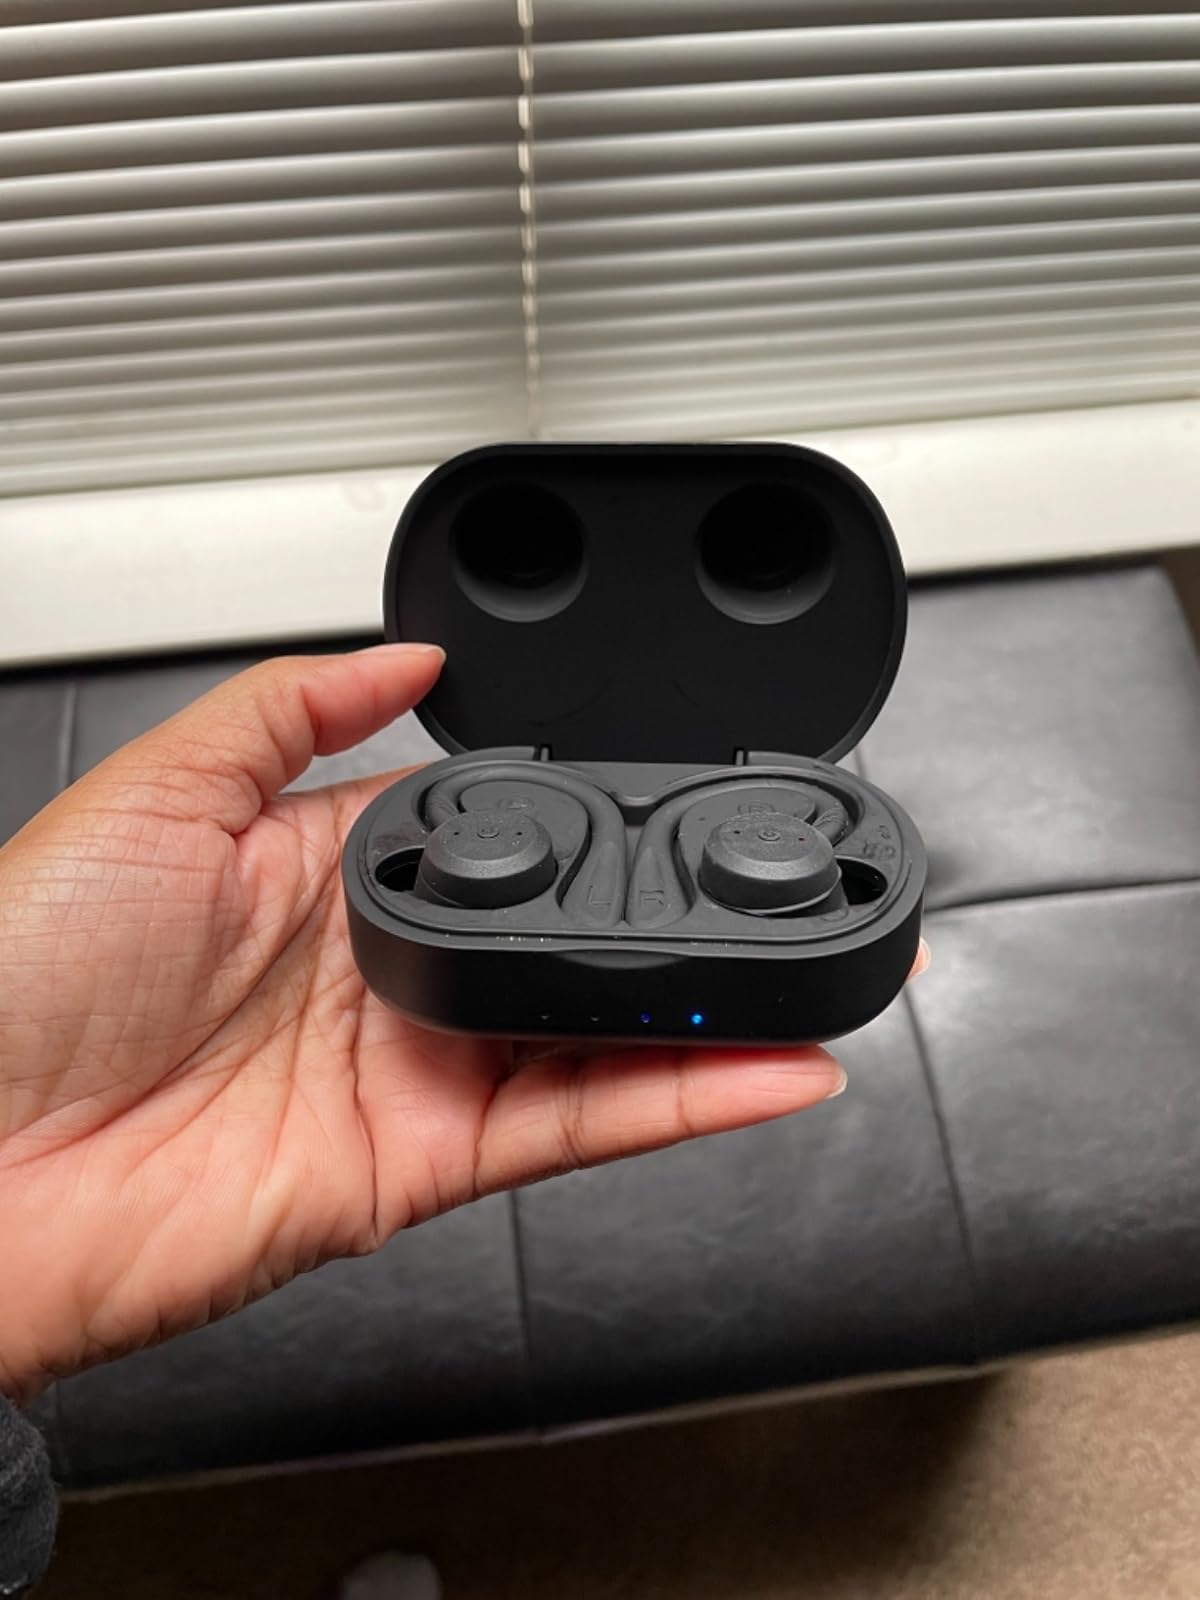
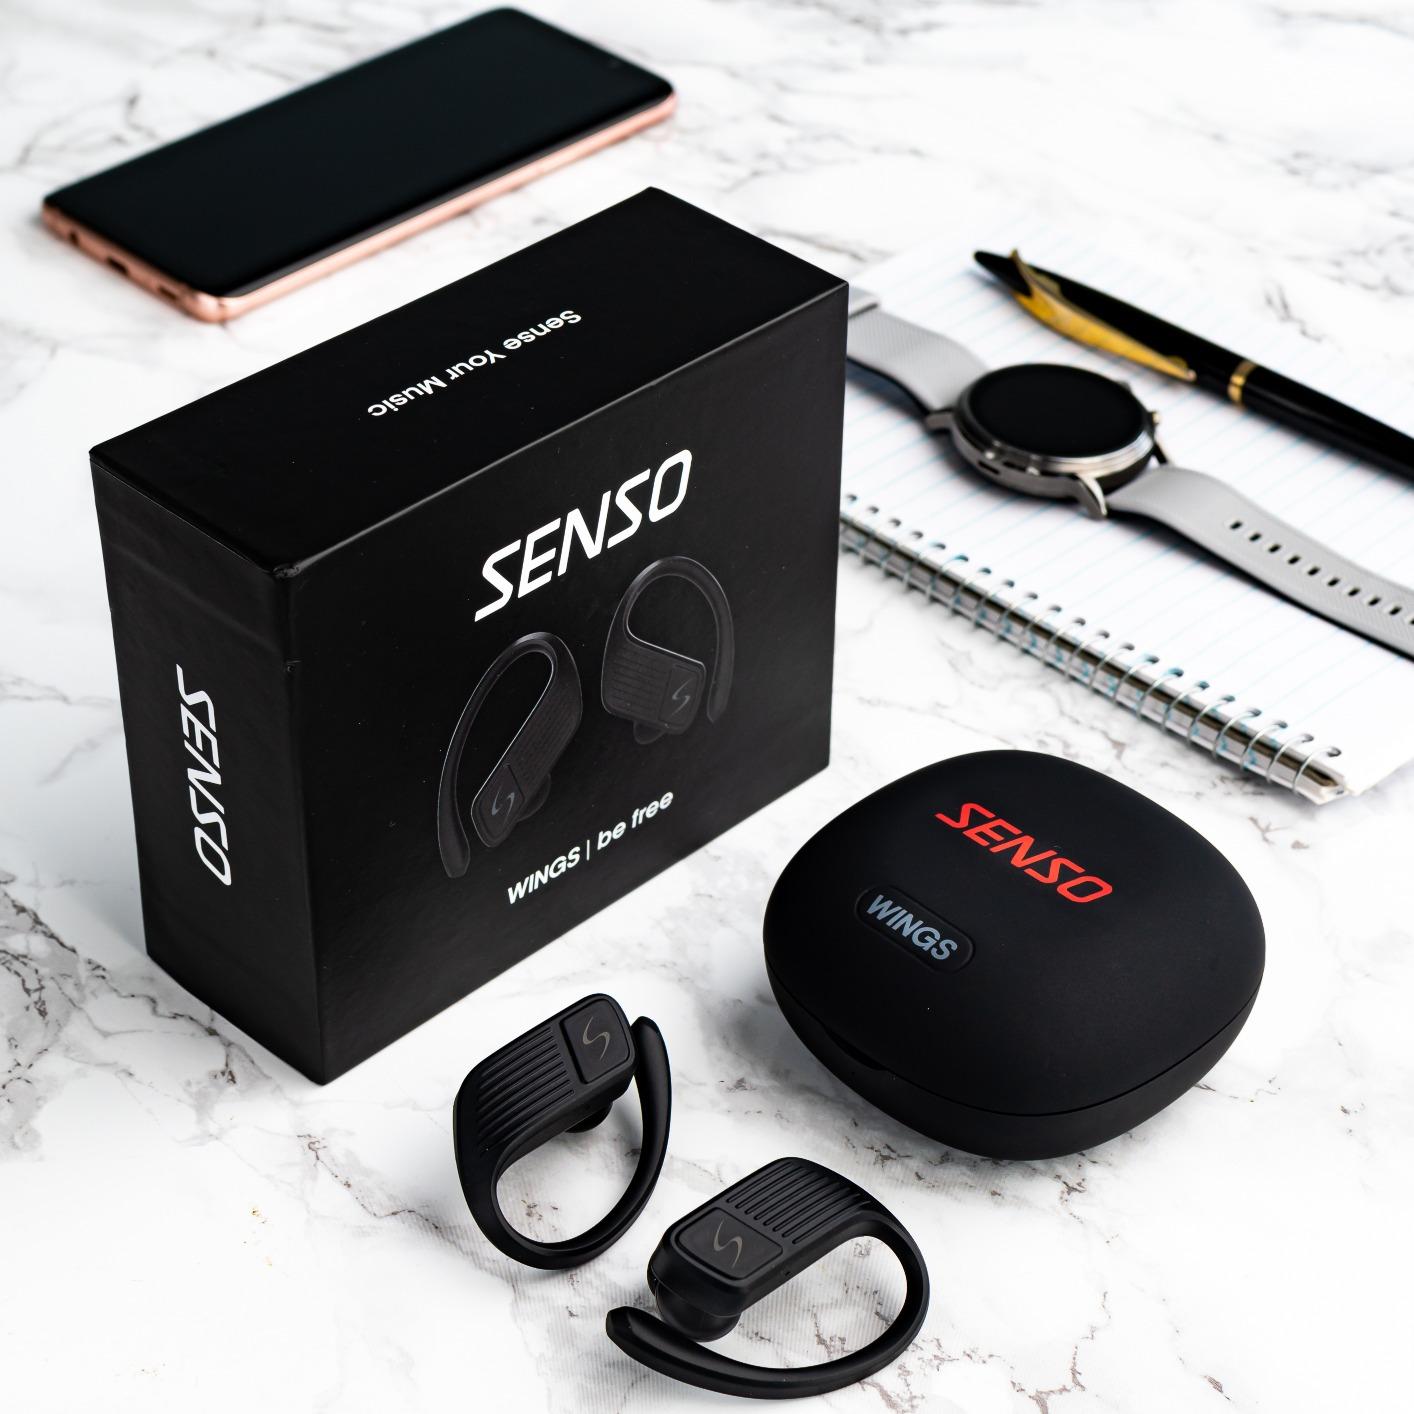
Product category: earbuds
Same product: no